Fabian Alomar

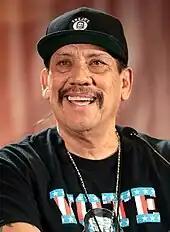
Danny Trejo helped Alomar after he was released from prison.

Danny Trejo, the Anti-Recidivism Coalition (ARC), and others helped him after he was released from prison.